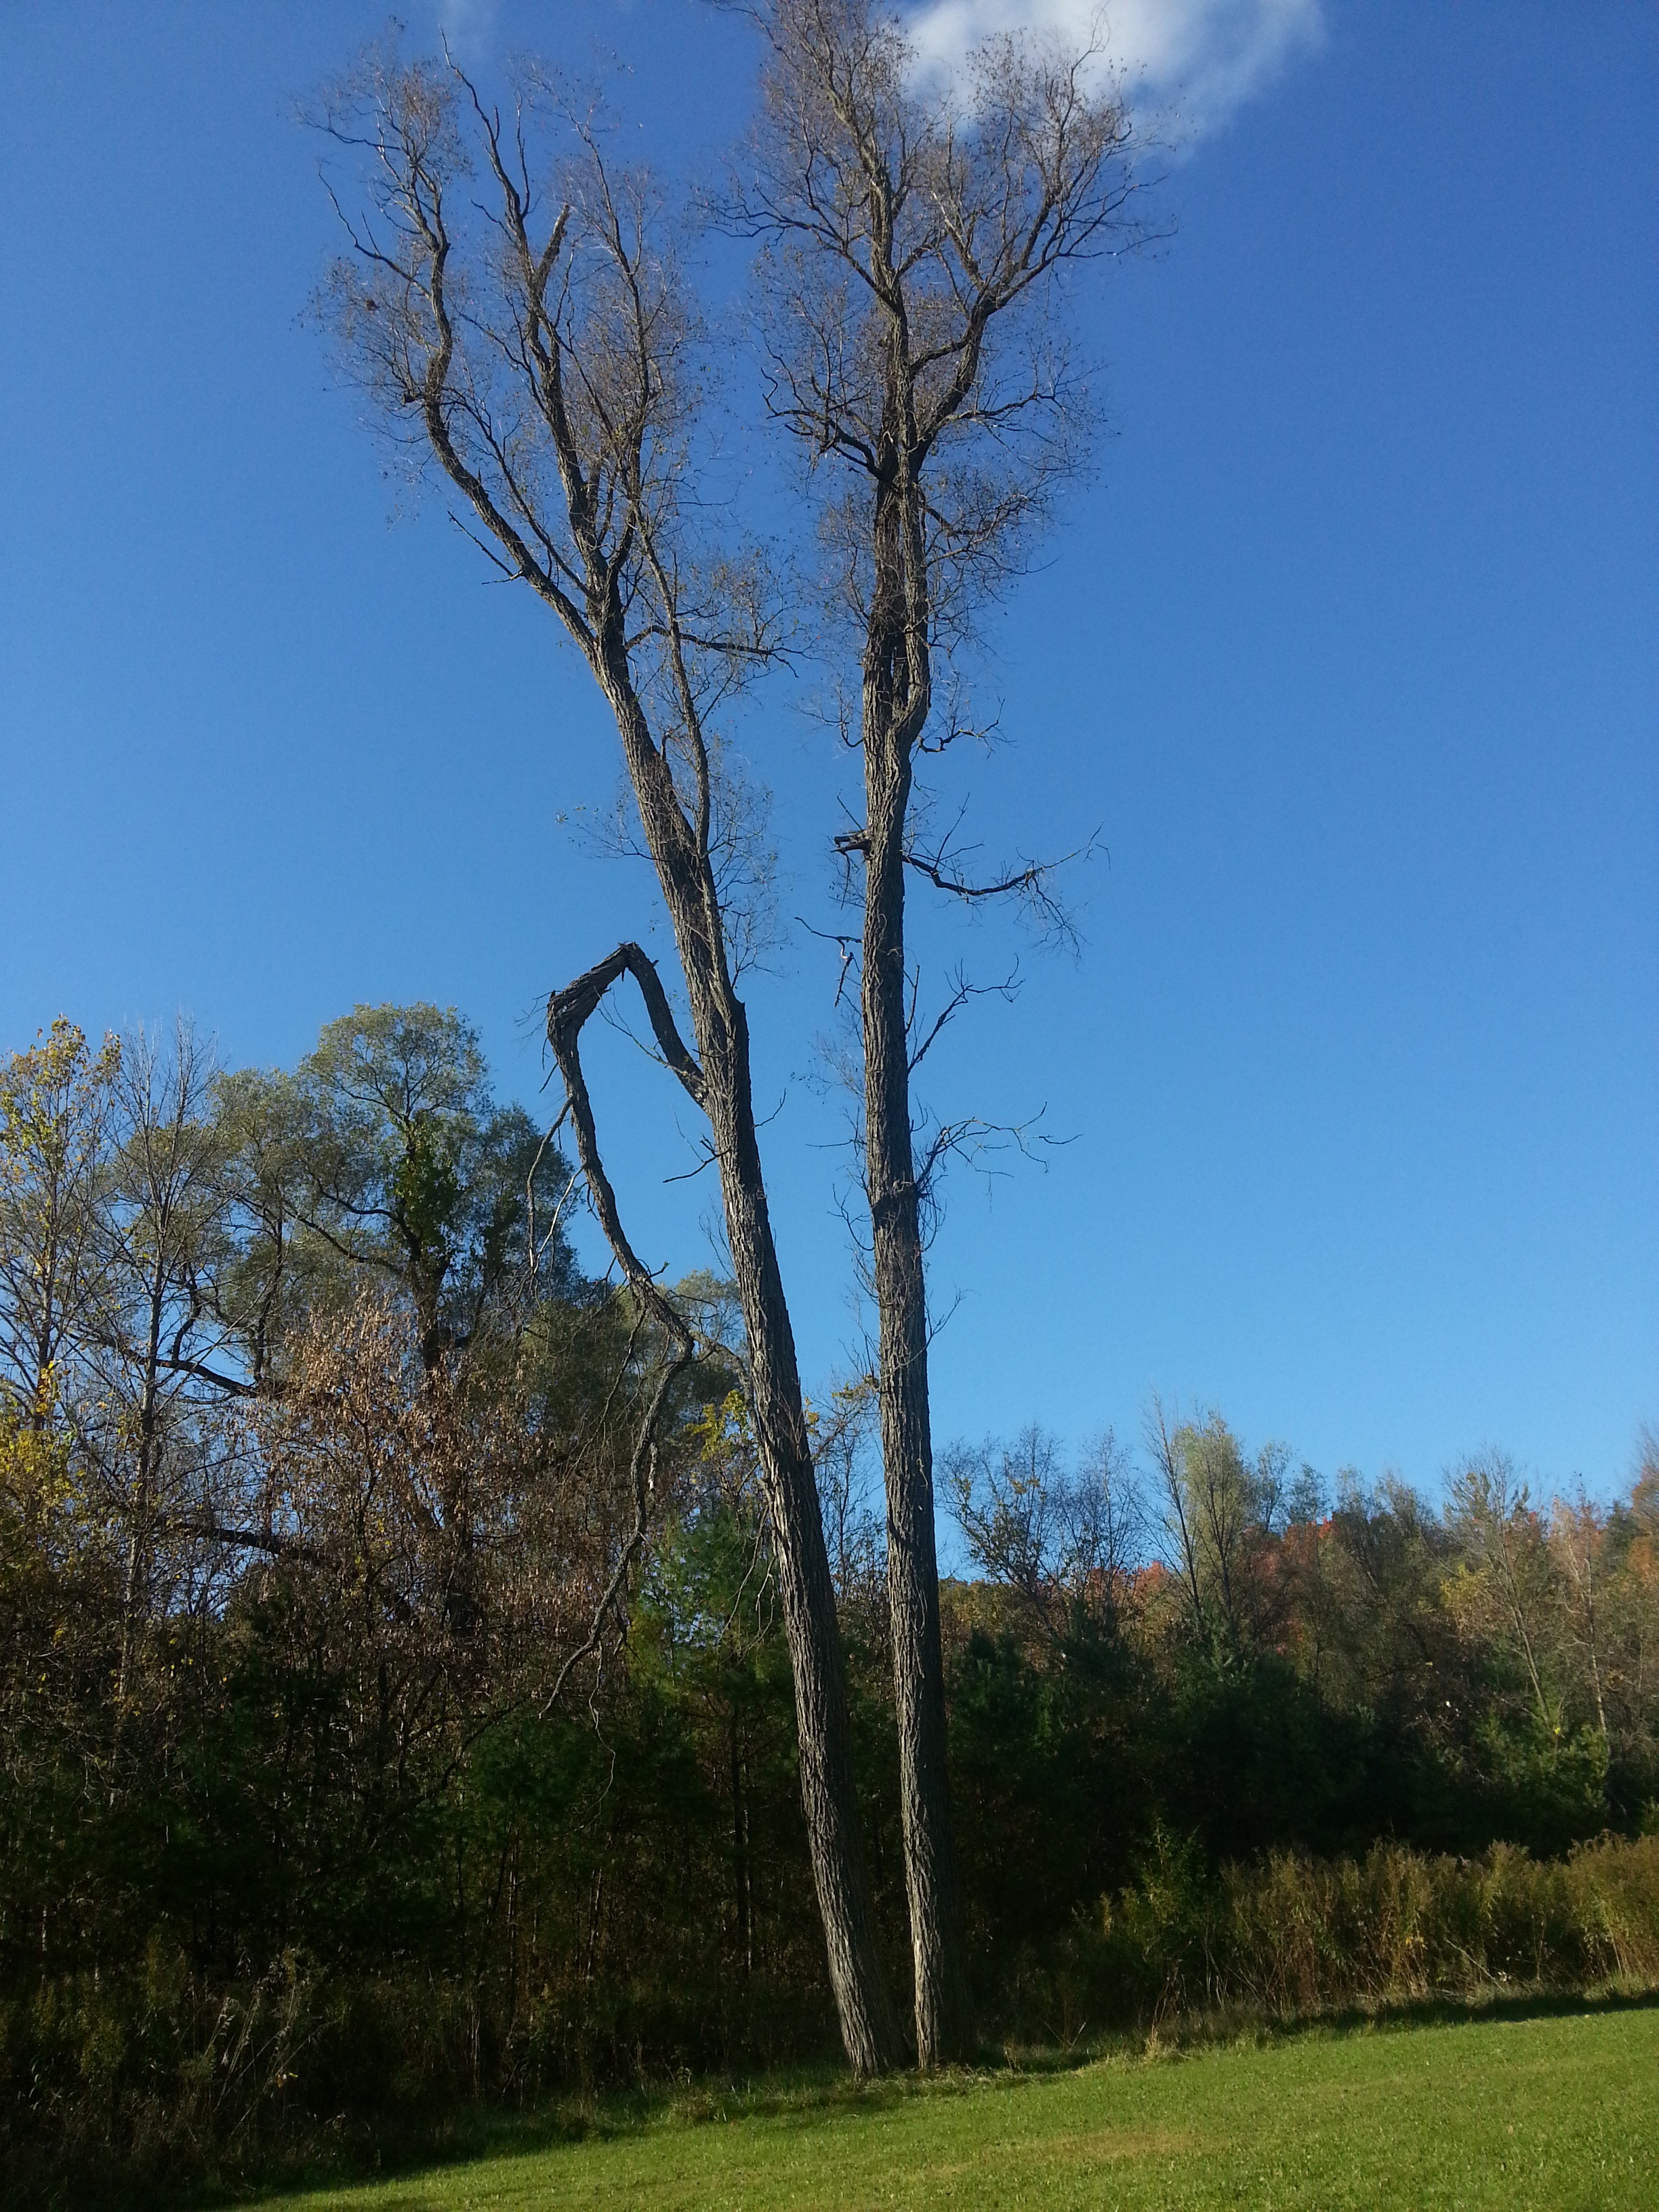
tree, nature, forest, grass, mountain, plant, sky, meadow, hill, autumn, two, trees, woodland, habitat, ecosystem, rural area, natural environment, woody plant